Cold Light

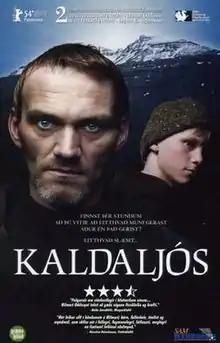
Film poster

Cold Light is a 2004 Icelandic film directed by Hilmar Oddsson.